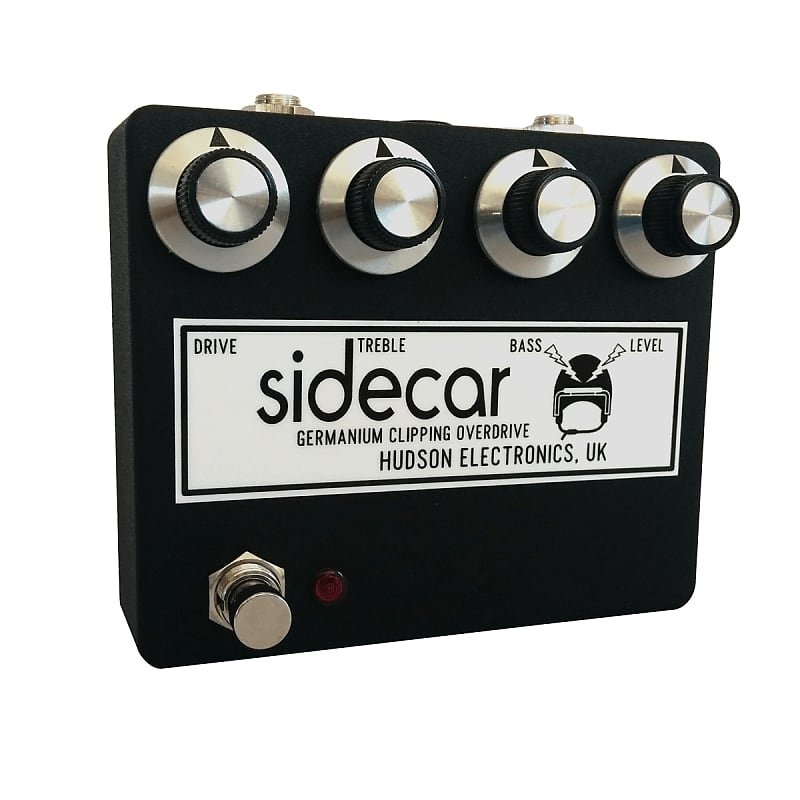
Hudson Electronics Sidecar Germanium Clipping Overdrive *Free Shipping In the USA*
In the words of Hudson Electronics: Our take on the classic 808 circuit with the added versatility of a powerful two-band EQ which draws inspiration from a vintage Studer recording console. Packed with attitude and full of character, the Sidecar can cover classic overdrive and distortion as well as, at extreme settings, fuzz and boost. The front end of the Sidecar is a modified version of the classic 808 overdrive, tuned for a bigger low-end, wider gain range and greater headroom. At the heart of the clipping section lies a pair of germanium diodes chosen for its ‘softer’ response characteristics, retaining your playing dynamics and feel. The powerful two-band Baxandall equaliser section follows the drive section and provides up to 15dB of cut and boost of the high and low bands, allowing you to sculpt your tone whilst remaining musical at all times.
Brand: Hudson Electronics
Category: Arts & Entertainment > Hobbies & Creative Arts > Musical Instrument & Orchestra Accessories > String Instrument Accessories > Guitar Accessories > Guitar Pedals